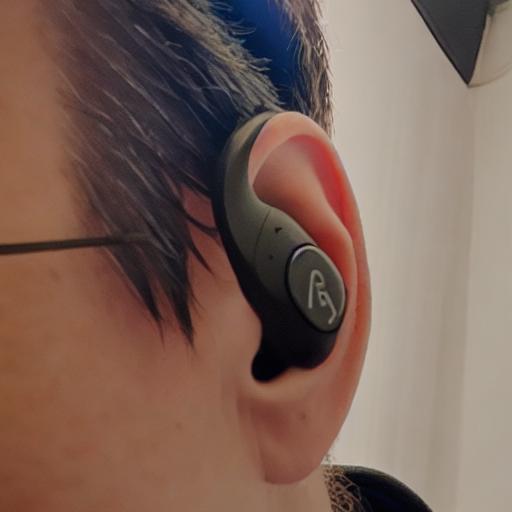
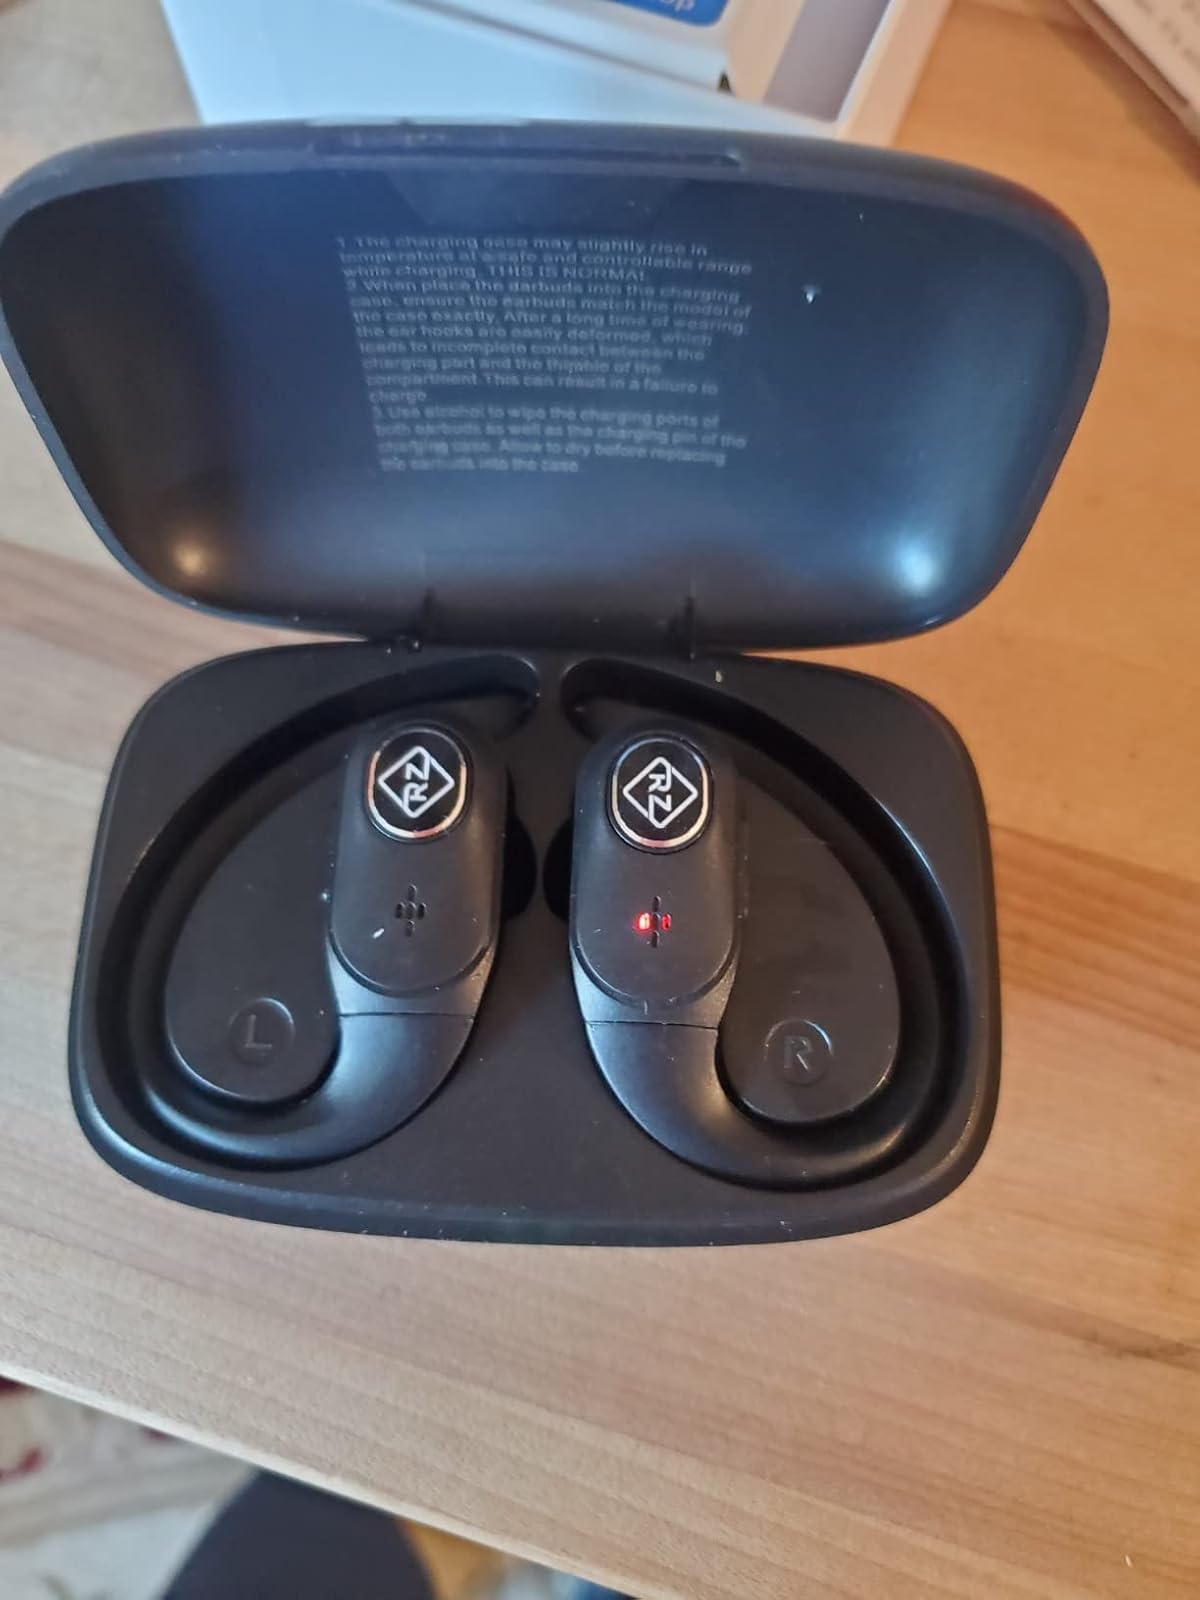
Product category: earbuds
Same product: no